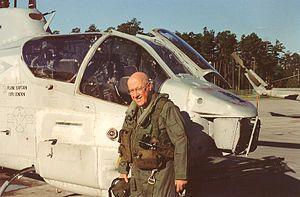
Robert F. Dorr est un pilote militaire, diplomate, écrivain et historien américain. Il a publié plus de 70 livres et des centaines d'articles sur les affaires internationales, des dossiers militaires et la guerre du Vietnam.